Confederate monuments and memorials

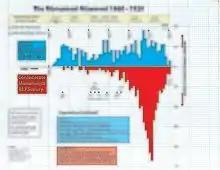
Blevins' "Forever in Mourning" Chart of Union and Confederate Monuments, 1860–1920

He categorized the monuments into four types. Type 1 was a Confederate soldier on a column with his weapon at parade rest, or weaponless and gazing into the distance. These accounted for approximately half the monuments studied. They are, however, the most popular among the courthouse monuments. Type 2 was a Confederate soldier on a column with rifle ready, or carrying a flag or bugle. Type 3 was an obelisk, often covered with drapery and bearing cannonballs or an urn. This type was 28% of the monuments studied, but 48% of the monuments in cemeteries and 18% of courthouse monuments. Type 4 was a miscellaneous group, including arches, standing stones, plaques, fountains, etc. These account for 17% of the monuments studied.